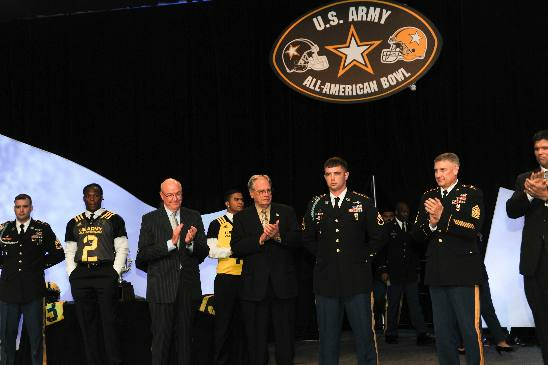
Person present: Yes